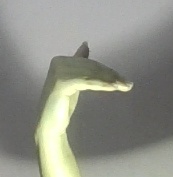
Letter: khaa